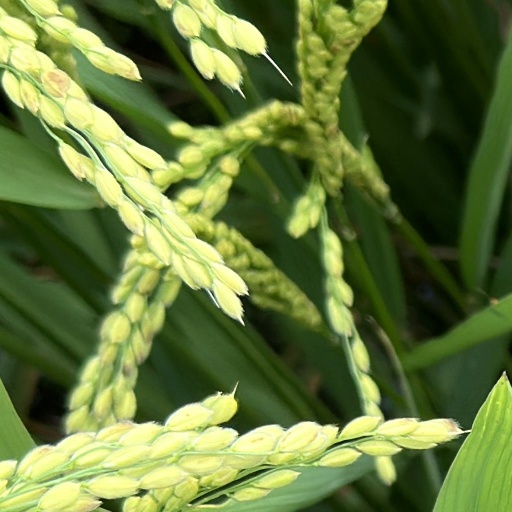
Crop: rice